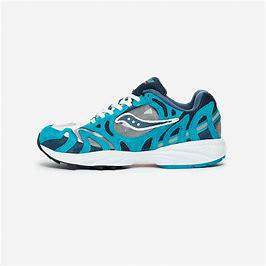
Brand: Saucony
Model: Azura